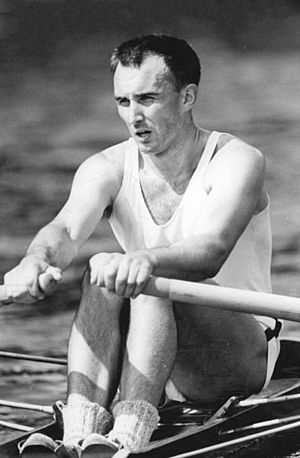
Achim Hill
Achim Hill (1962)
Achim Hill var en tysk roer, dobbelt olympisk sølvvinder.